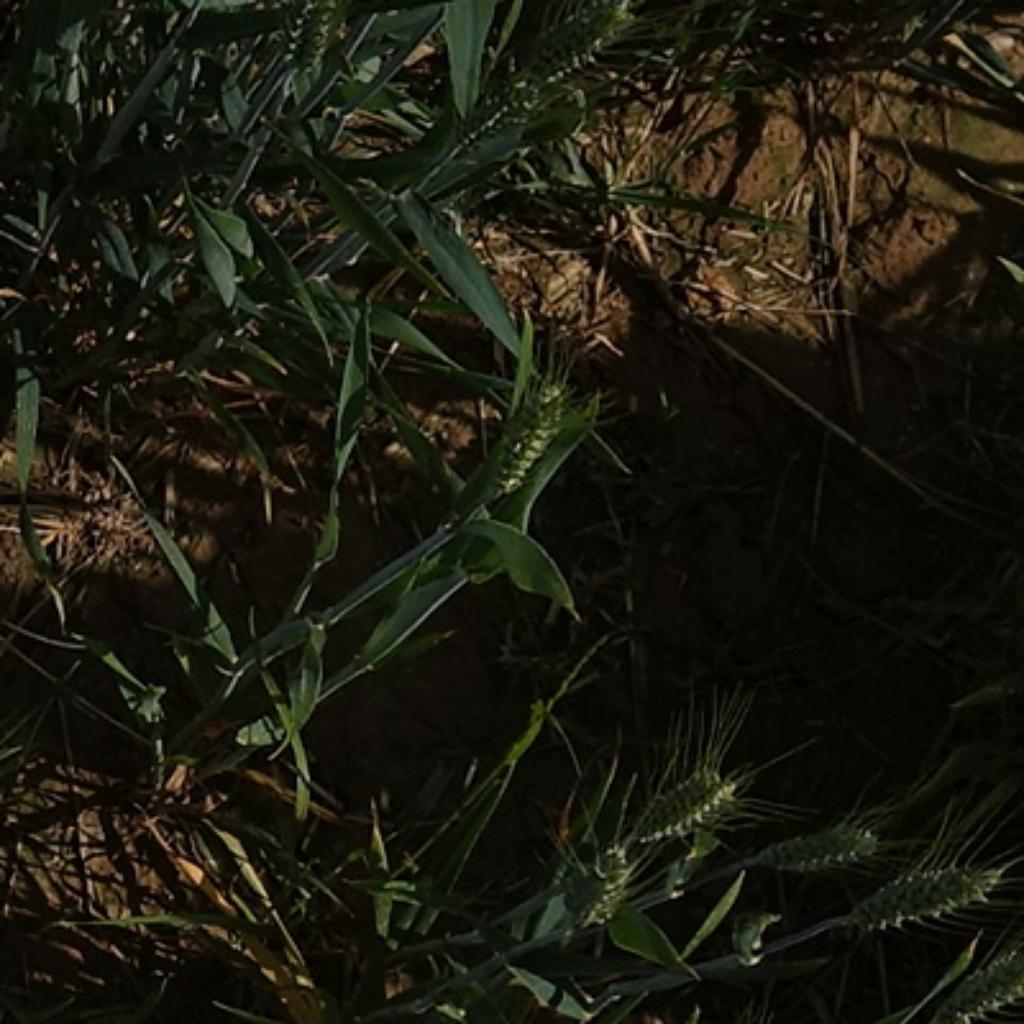
Country: France
Location: VLB
Wheat development stage: Filling